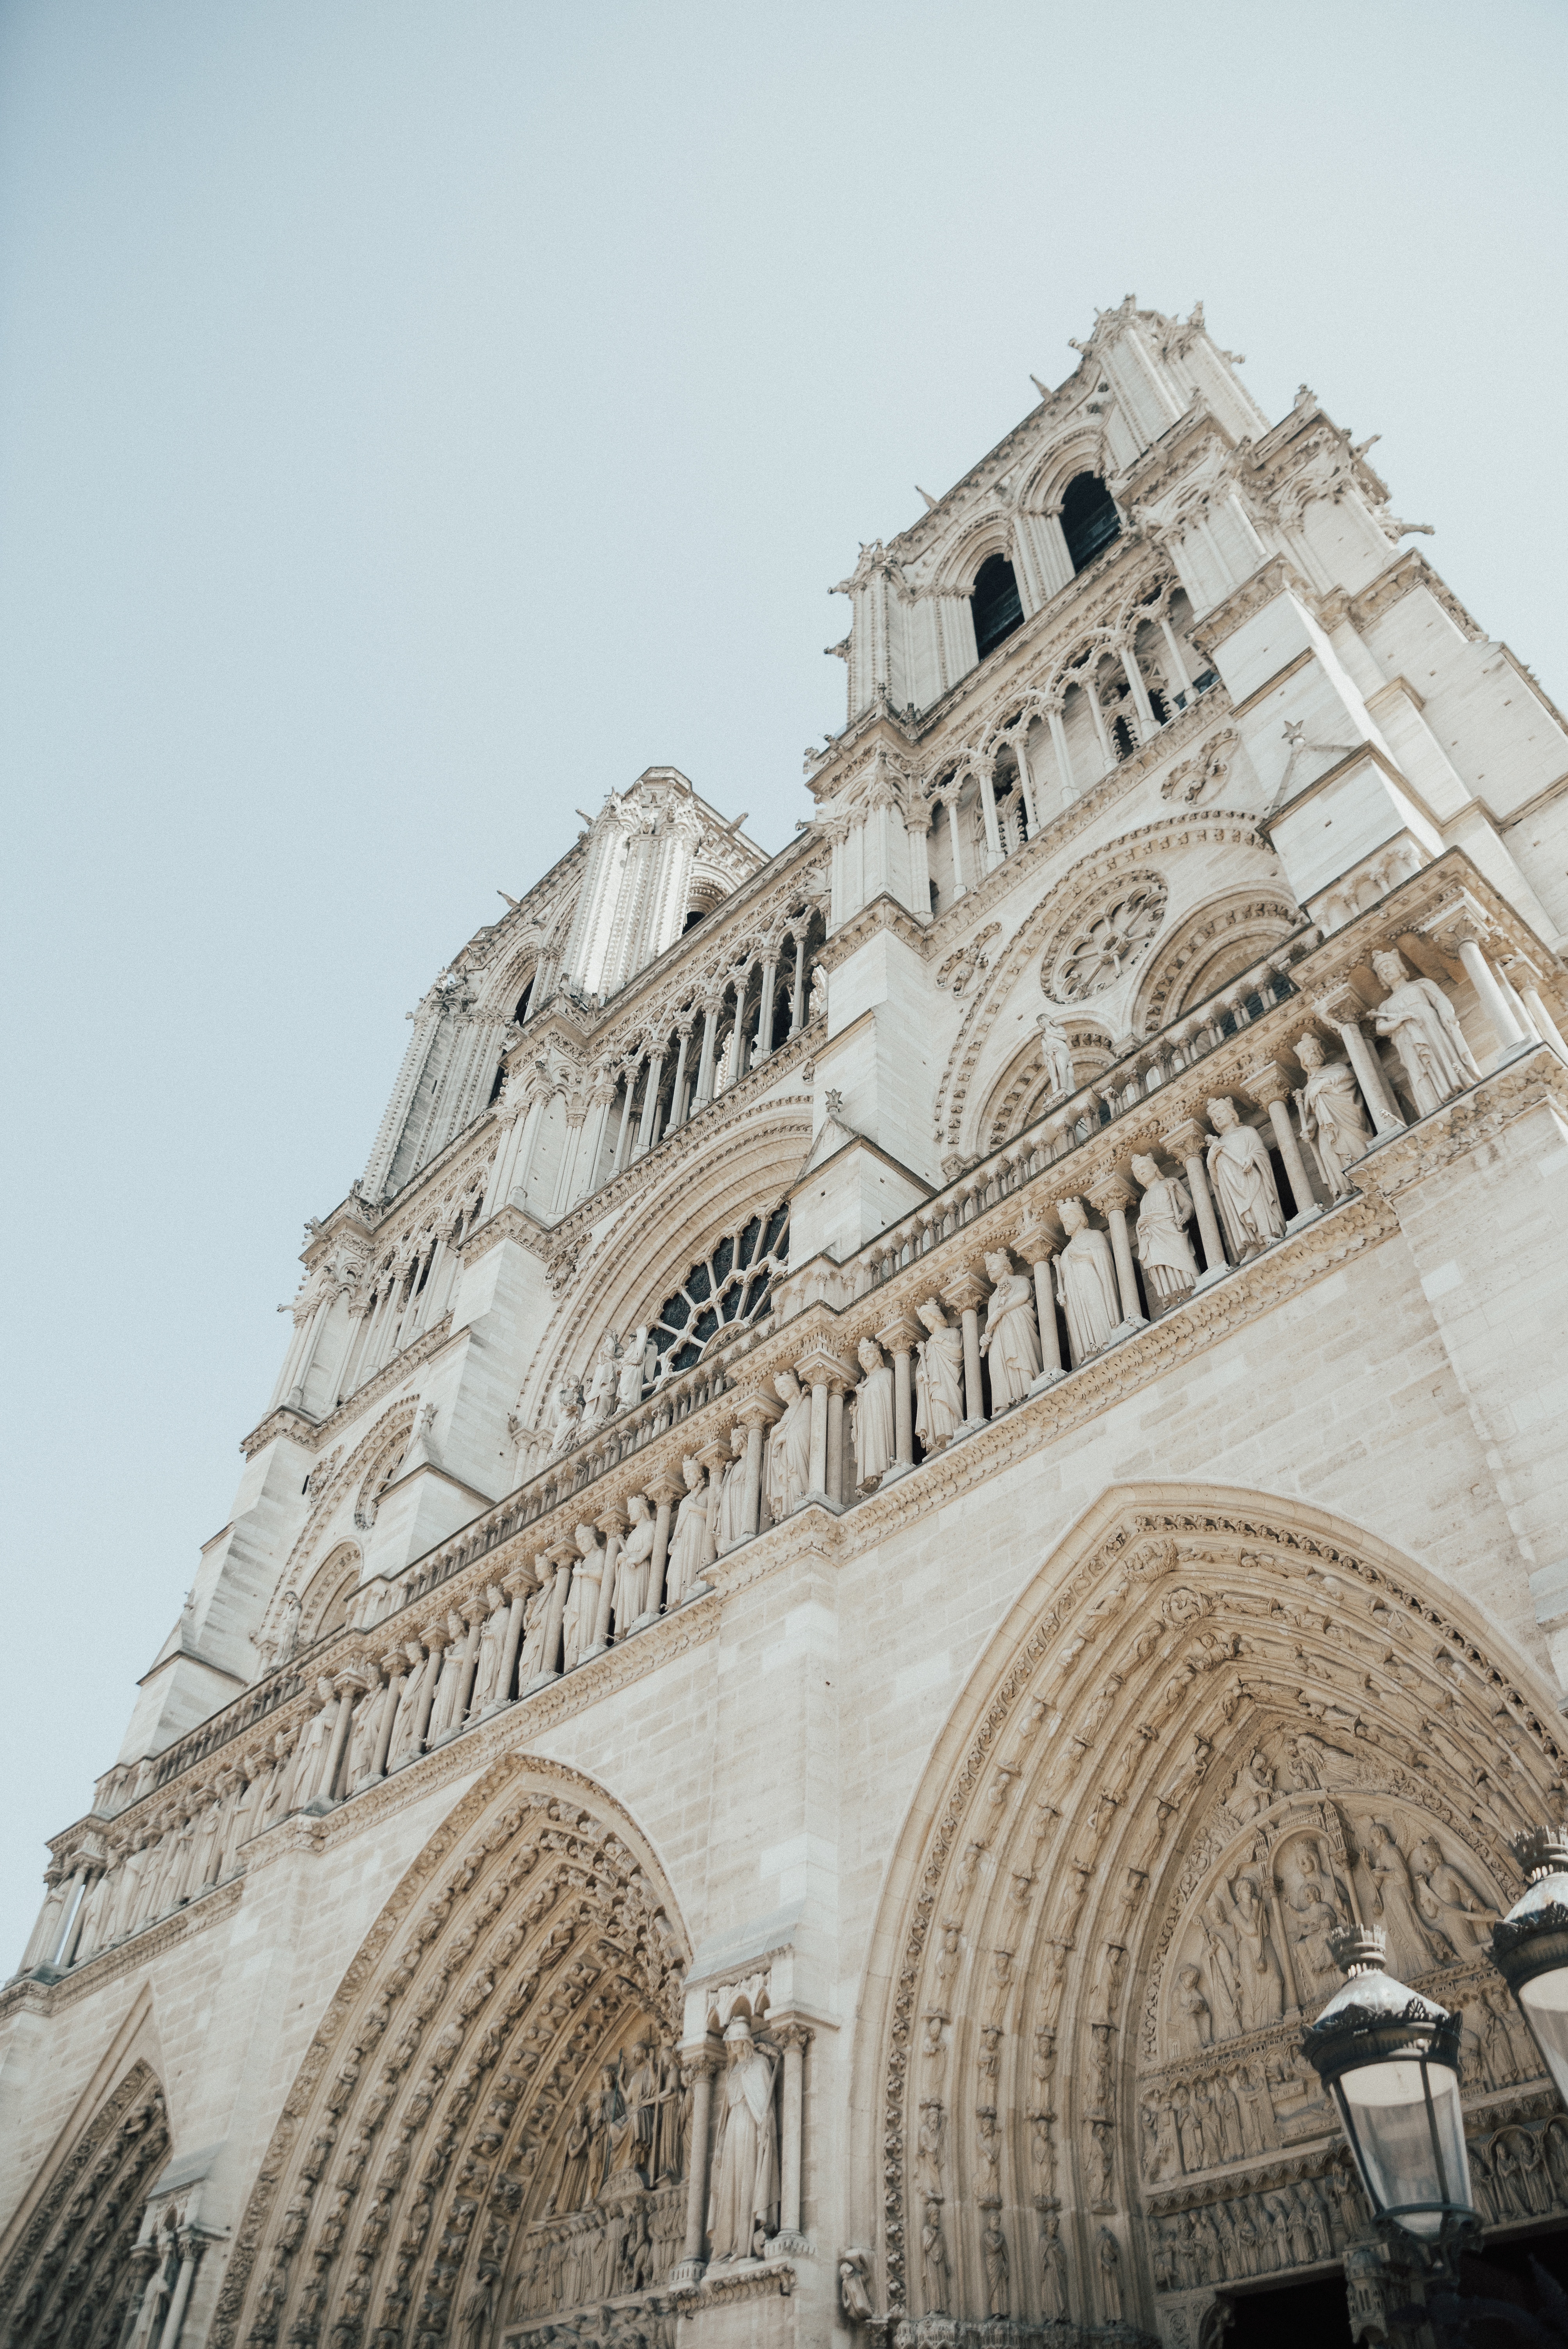
architecture, building, tower, landmark, facade, cathedral, place of worship, temple, monastery, gothic architecture, ancient history